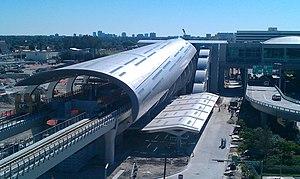
La gare centrale de Miami ou gare de l'aéroport international de Miami, est une gare ferroviaire de transport en commun de métro, des trains de banlieue, et des trains interurbains actuellement en construction dans Miami, en Floride, États-Unis, à côté de l'aéroport international de Miami.